-hay (place name element)

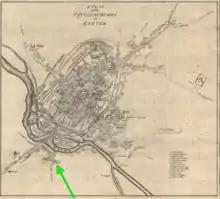
Floyer Hayes shown on a 1765 map of the City of Exeter, Devon, by Benjamin Donn. Many open spaces around the outside of the City walls are shown as suffixed "Hay", such as Shill Hay, Southern Hay, Northern Hay, Fryers Hay, Bon Hay

-hay (also hays, hayes, etc.) is a place-name word-ending common in England. It derives from the Old English word "hege" or "haga", Middle English "heie", in Icelandic "hagi", meaning "an enclosed